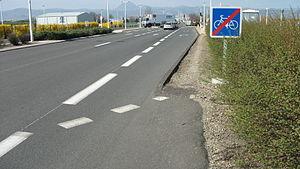
Panneau de fin de bande cyclable sur la D 769 à Clermont-Ferrand – Girod 2011
Le panneau d’indication d’une voie conseillée et réservée aux cyclistes est, en France, un panneau de signalisation carré à fond bleu, bordé d’un listel blanc, portant en son centre un pictogramme de couleur blanche représentant une bicyclette. Il est codifié C113. La fin de section est indiquée par un panneau C114, similaire au panneau C113, avec une barre diagonale rouge.